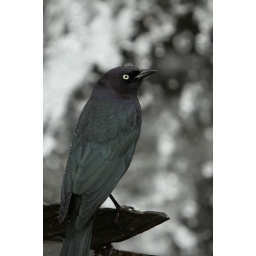
Bird bathing in bird bath